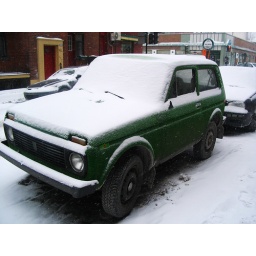
Snowy truck covered in fake green grass